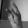
ASL letter: K